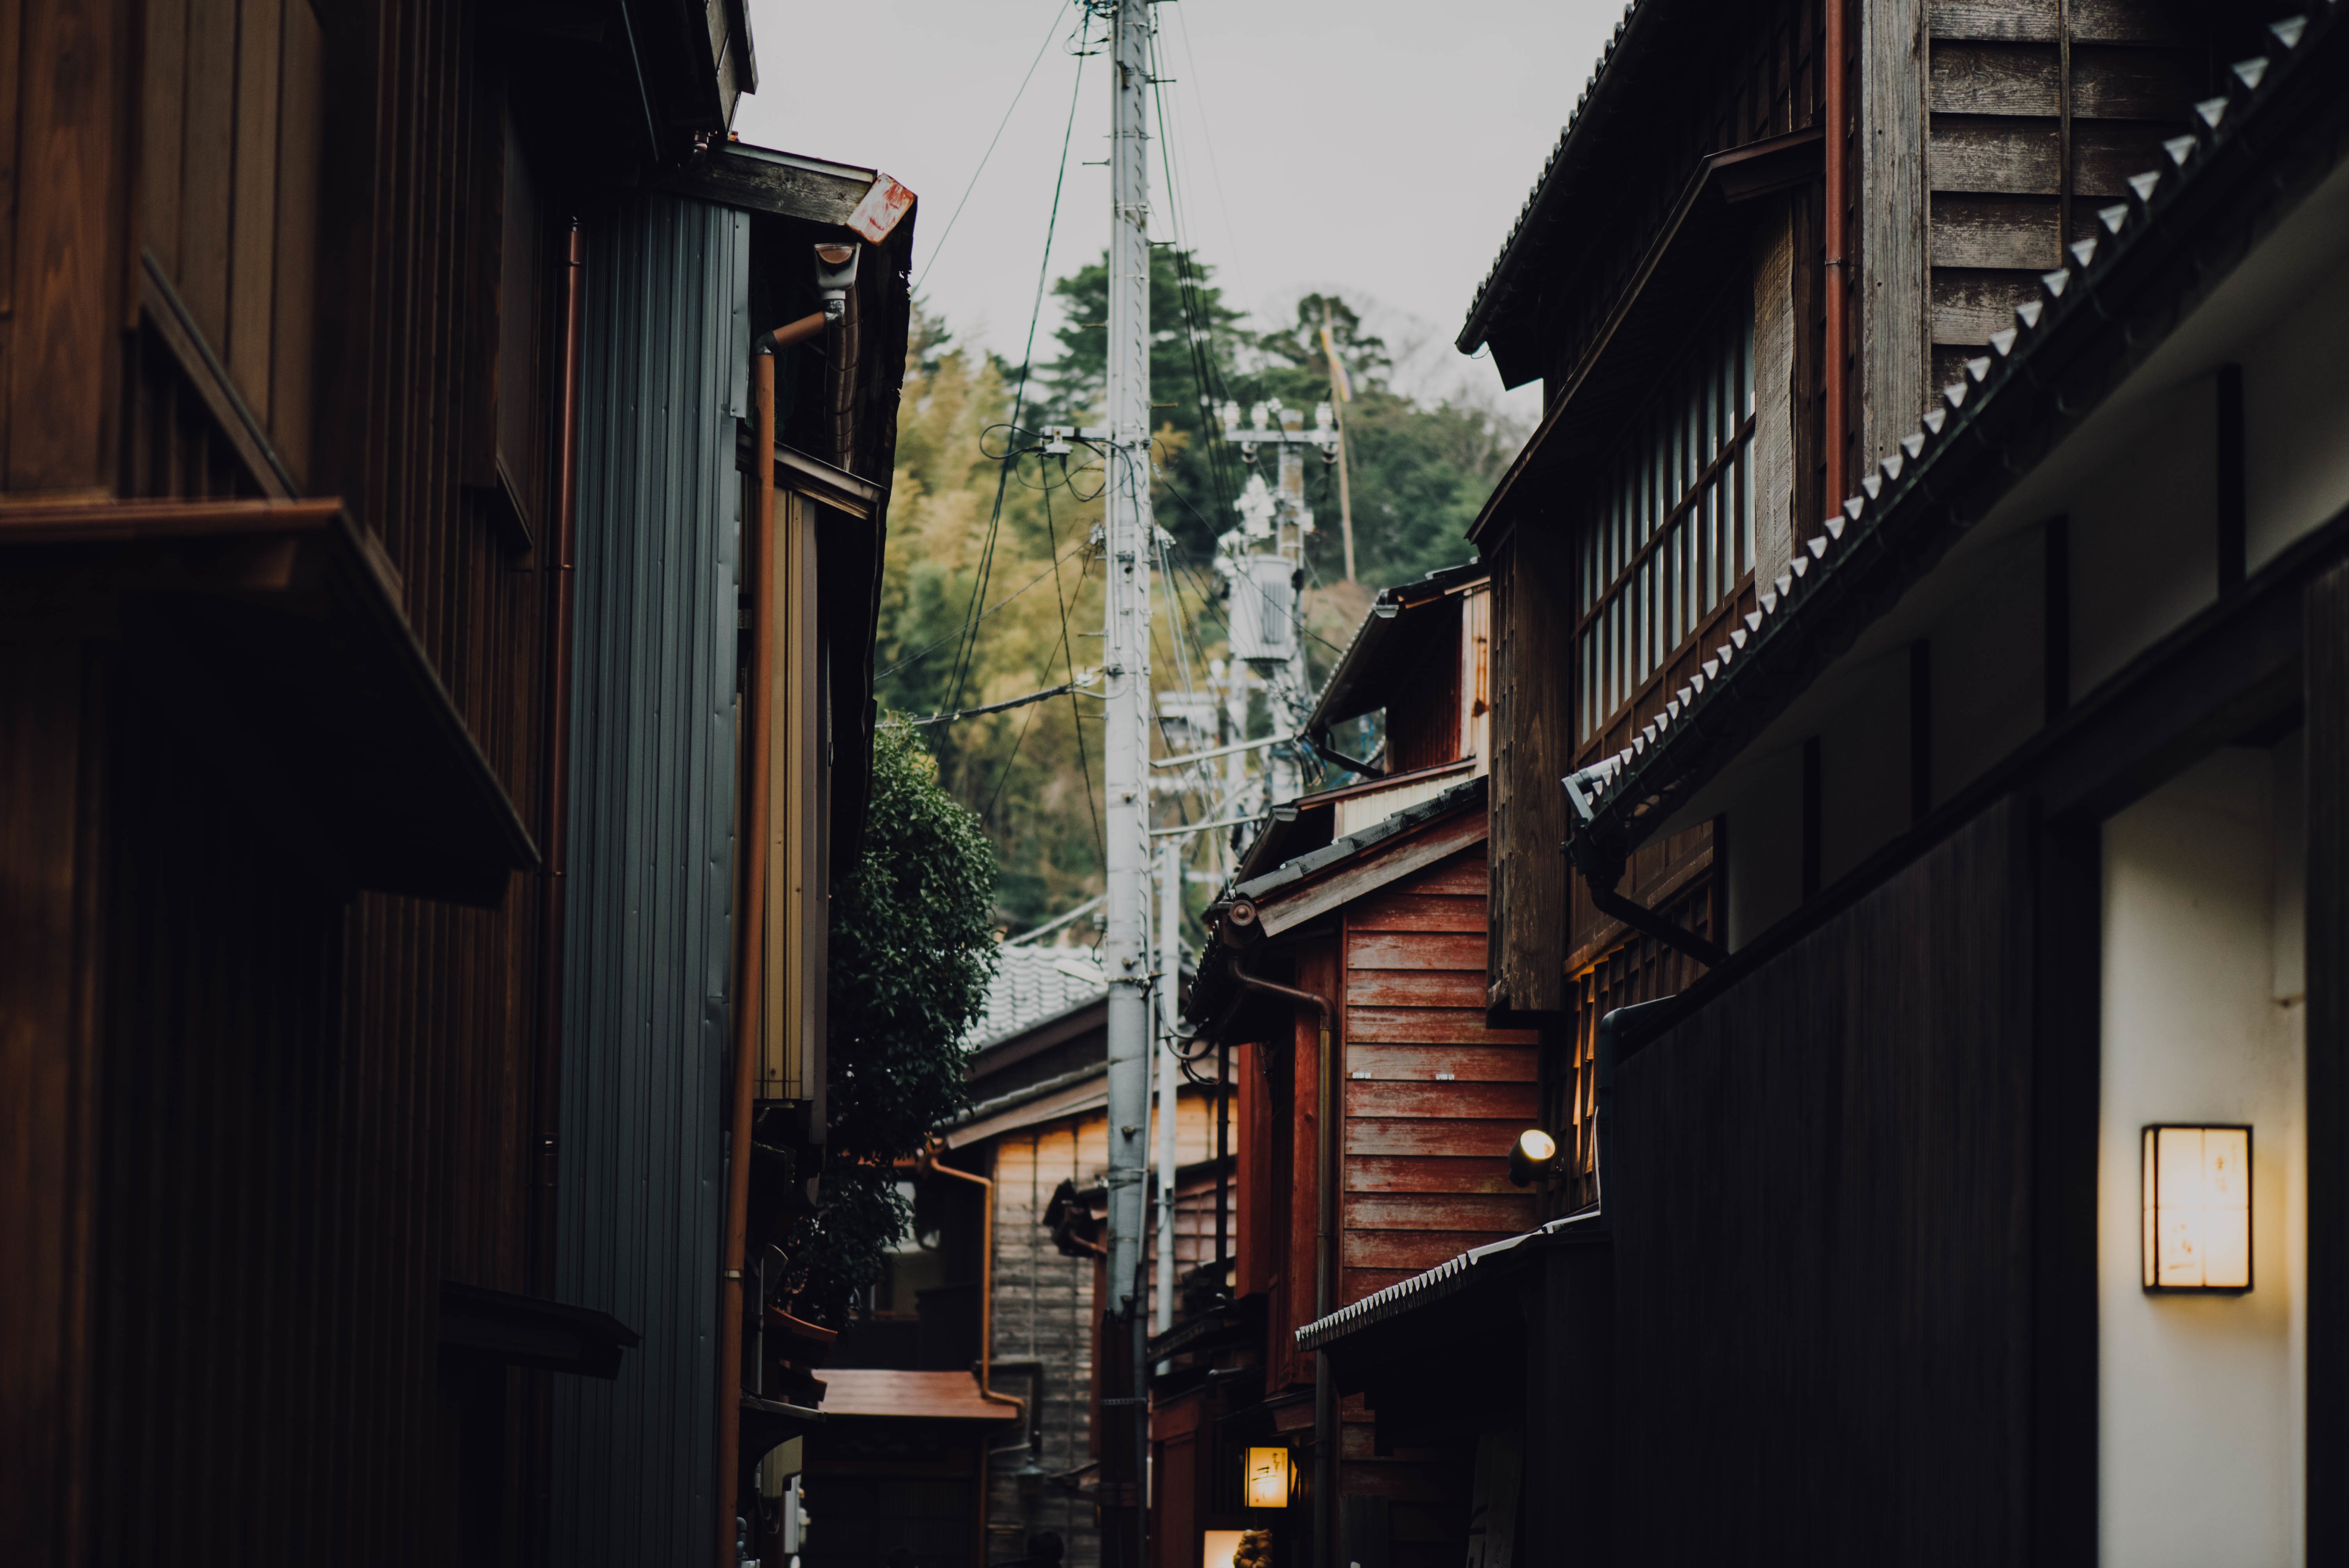
light, architecture, road, street, night, house, alley, city, skyscraper, cityscape, downtown, evening, mast, color, facade, lighting, buildings, infrastructure, wooden, shape, neighbourhood, urban area, human settlement